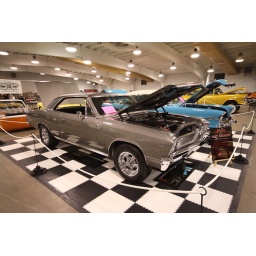
car show in rochester, n.y. by the street machines.